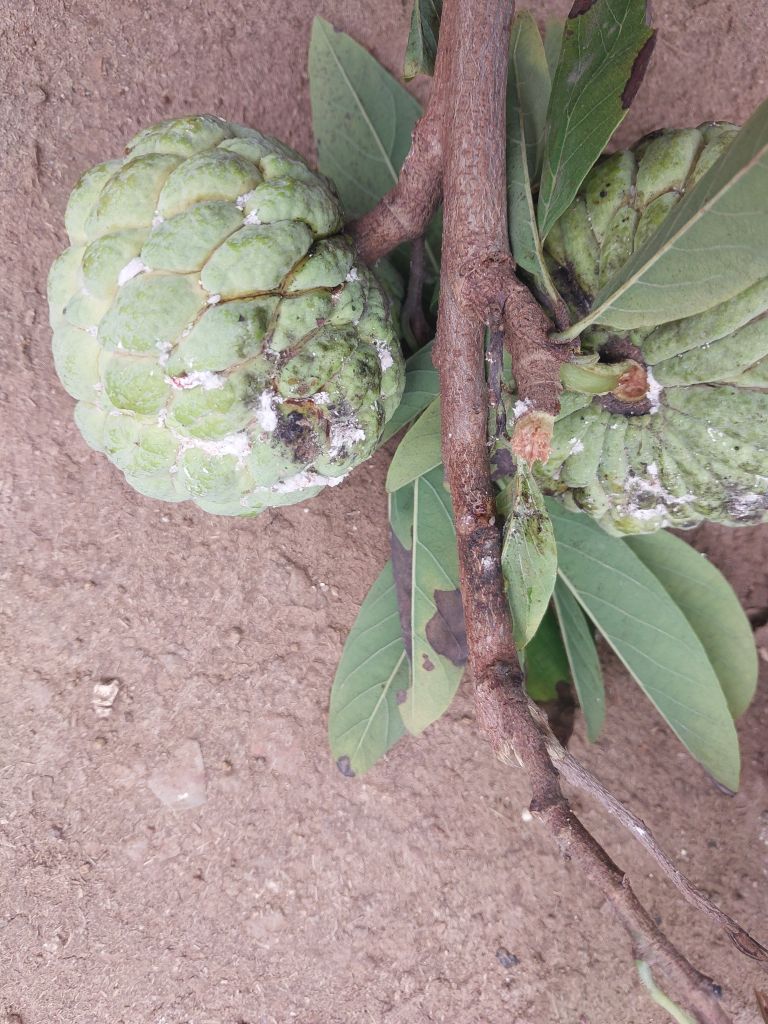
Disease label: Leaf spot on fruit